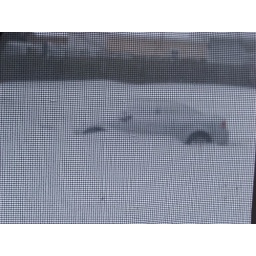
car parked in the street